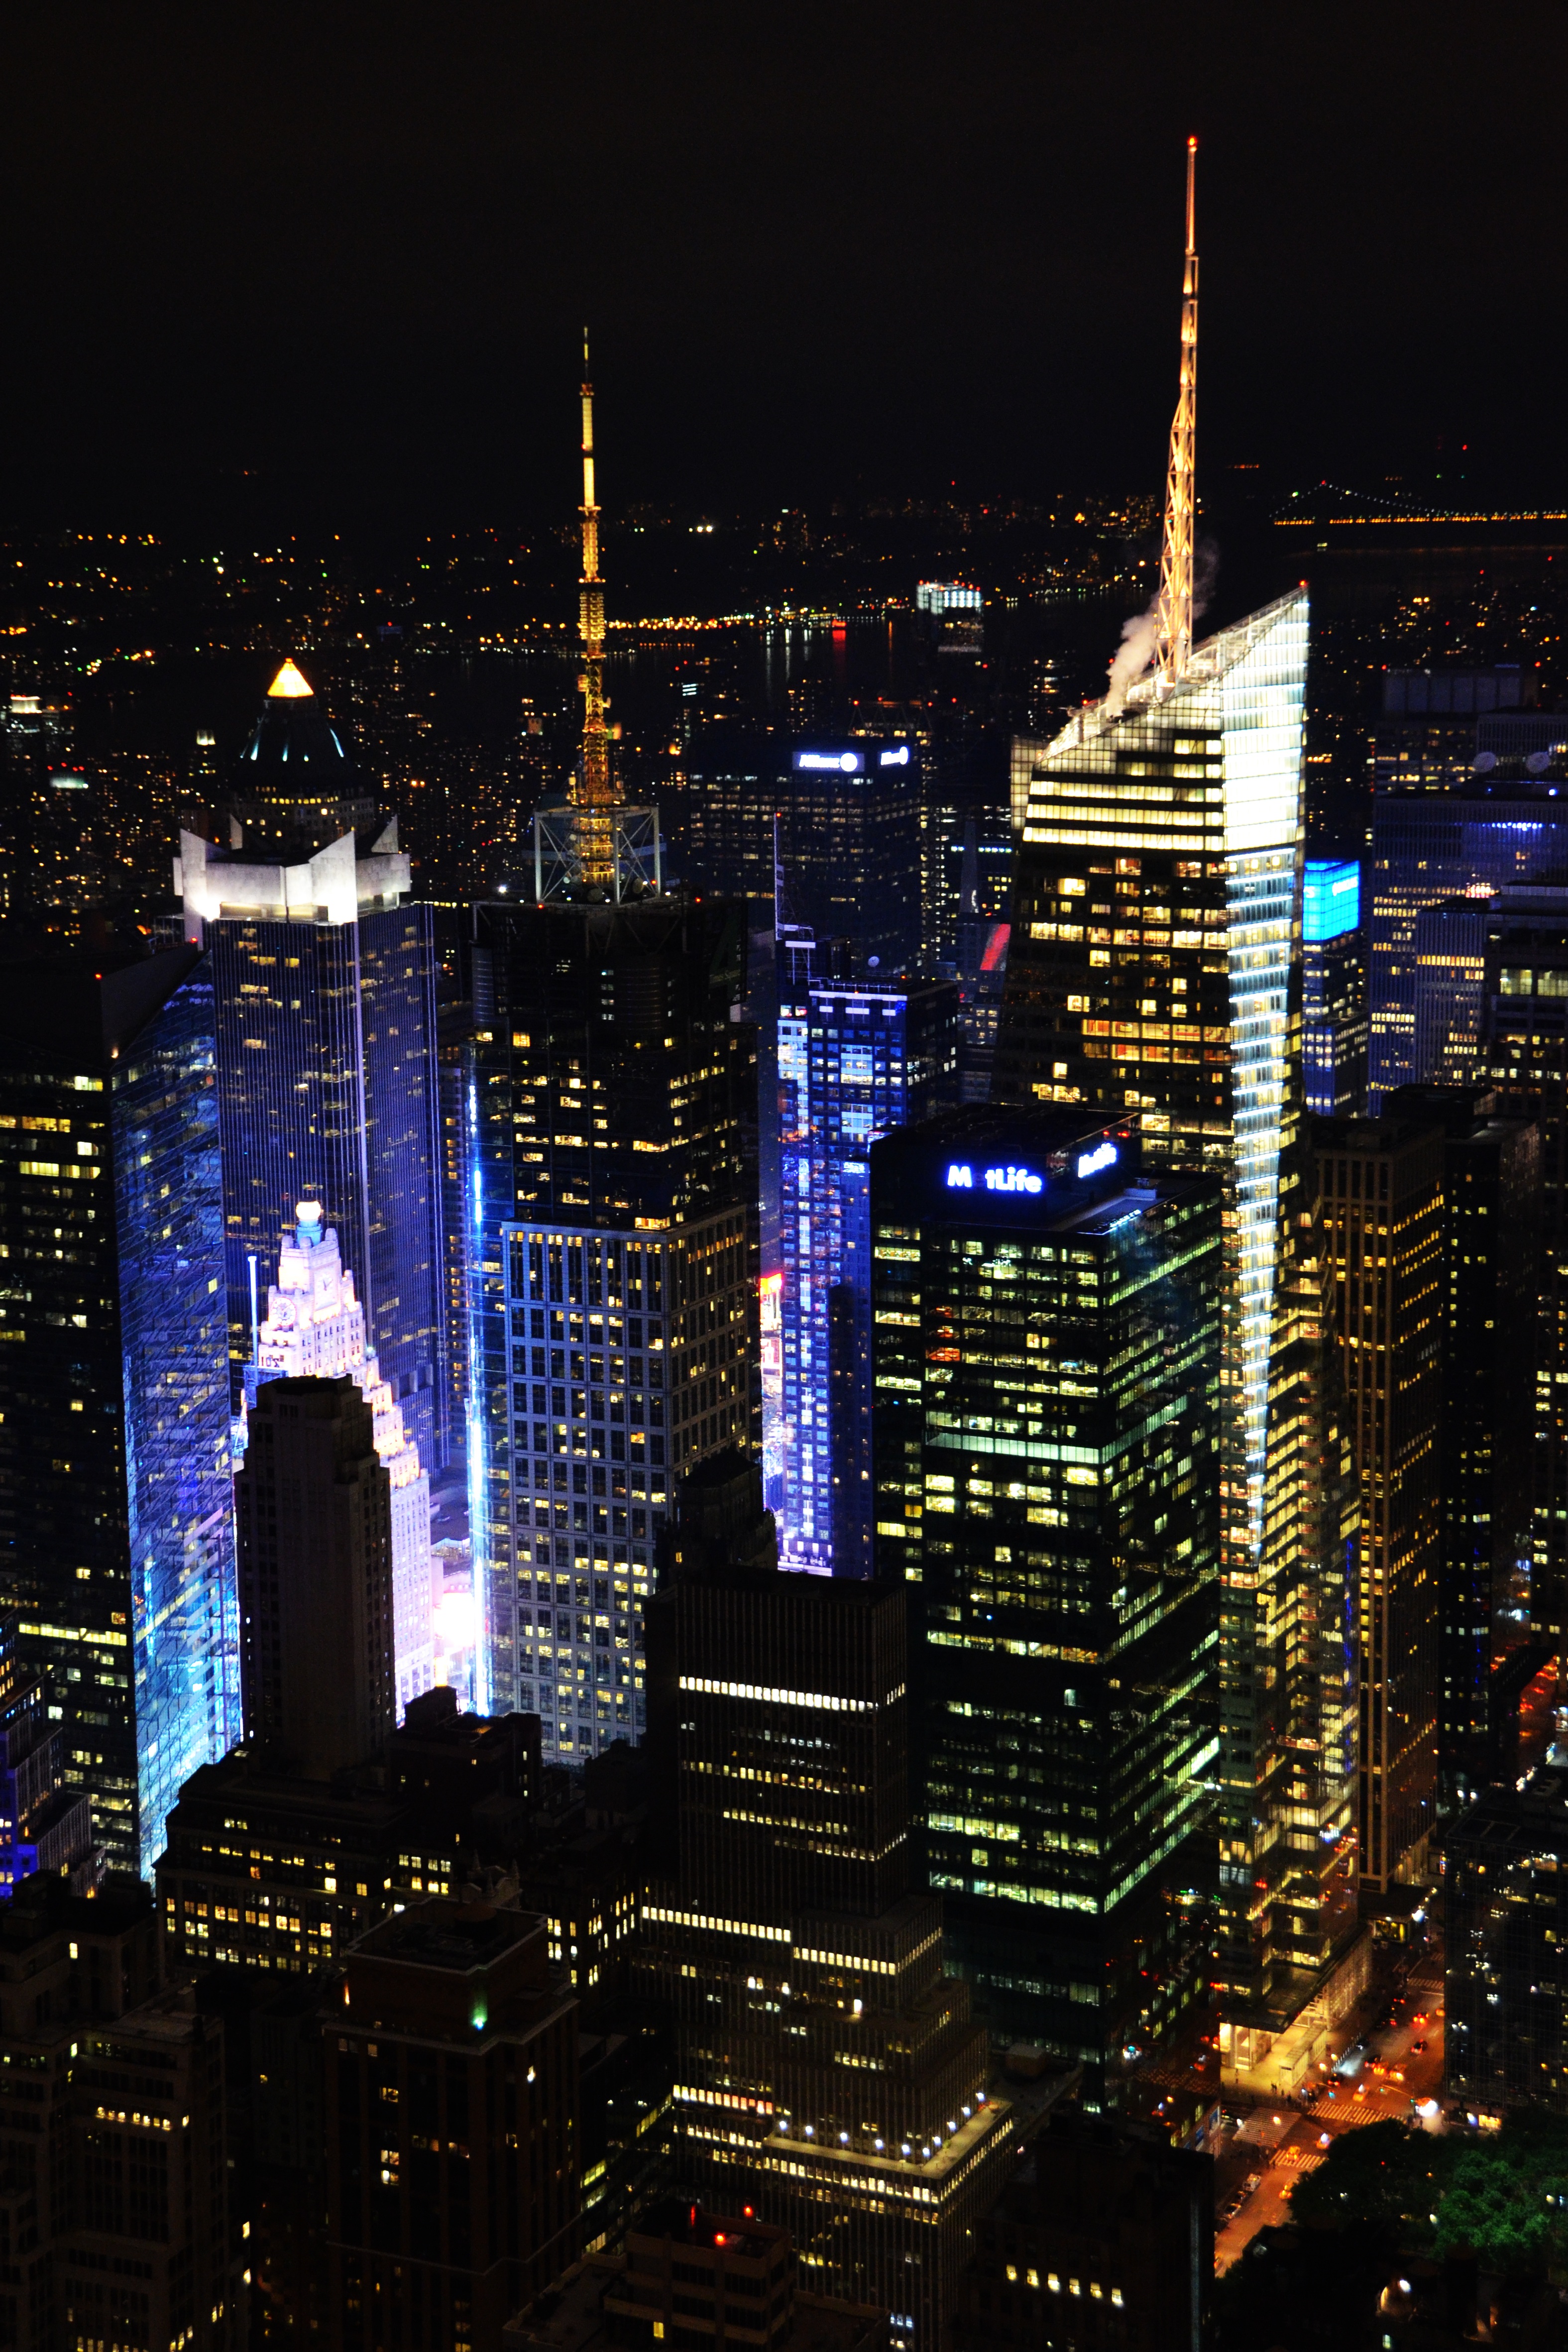
light, skyline, night, city, skyscraper, new york, manhattan, new york city, cityscape, downtown, dusk, evening, reflection, tower, nyc, usa, america, landmark, darkness, tower block, skyscrapers, ny, metropolis, big apple, big city, time square, urban area, human settlement, atmosphere of earth, metropolitan area